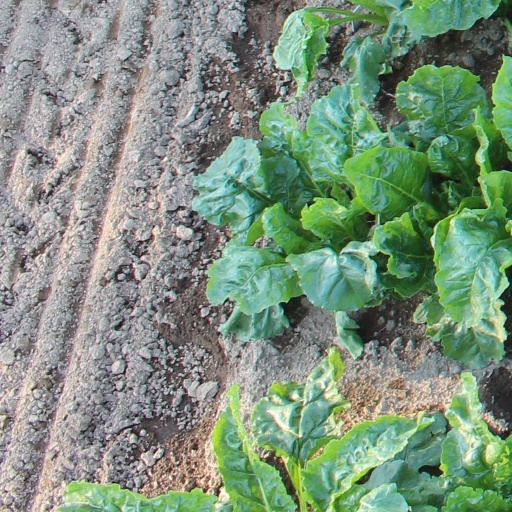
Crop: sugar beet